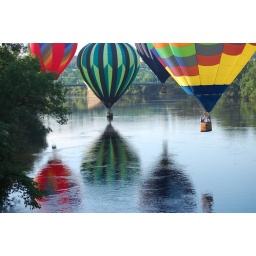
Reflection in the water over the river